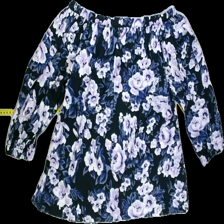
View: front
Type: Blouse
Category: Ladies
Brand: Bikbok
Colors: Multicolor, Blue, Pink, White
Material: 100%polyester
Pattern: Floral print
Cut: Regular
Size: S
Season: All
Trend: No trend
Stains: No
Price range: 50-100
Recommended usage: Reuse